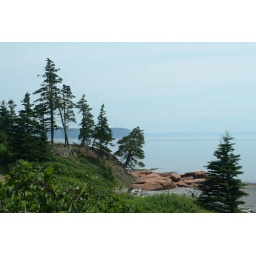
Hiking near the red rocks